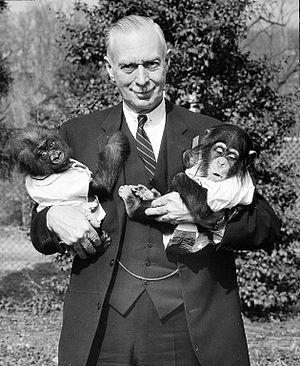
Les Homininés sont une sous-famille de primates simiiformes, de la famille des Hominidés. Cette sous-famille rassemble les hominoïdes euro-africains, à savoir les tribus des Gorillini et des Hominini.